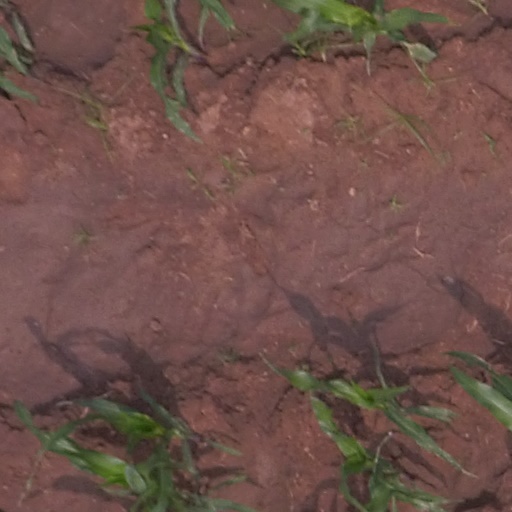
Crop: maize; corn